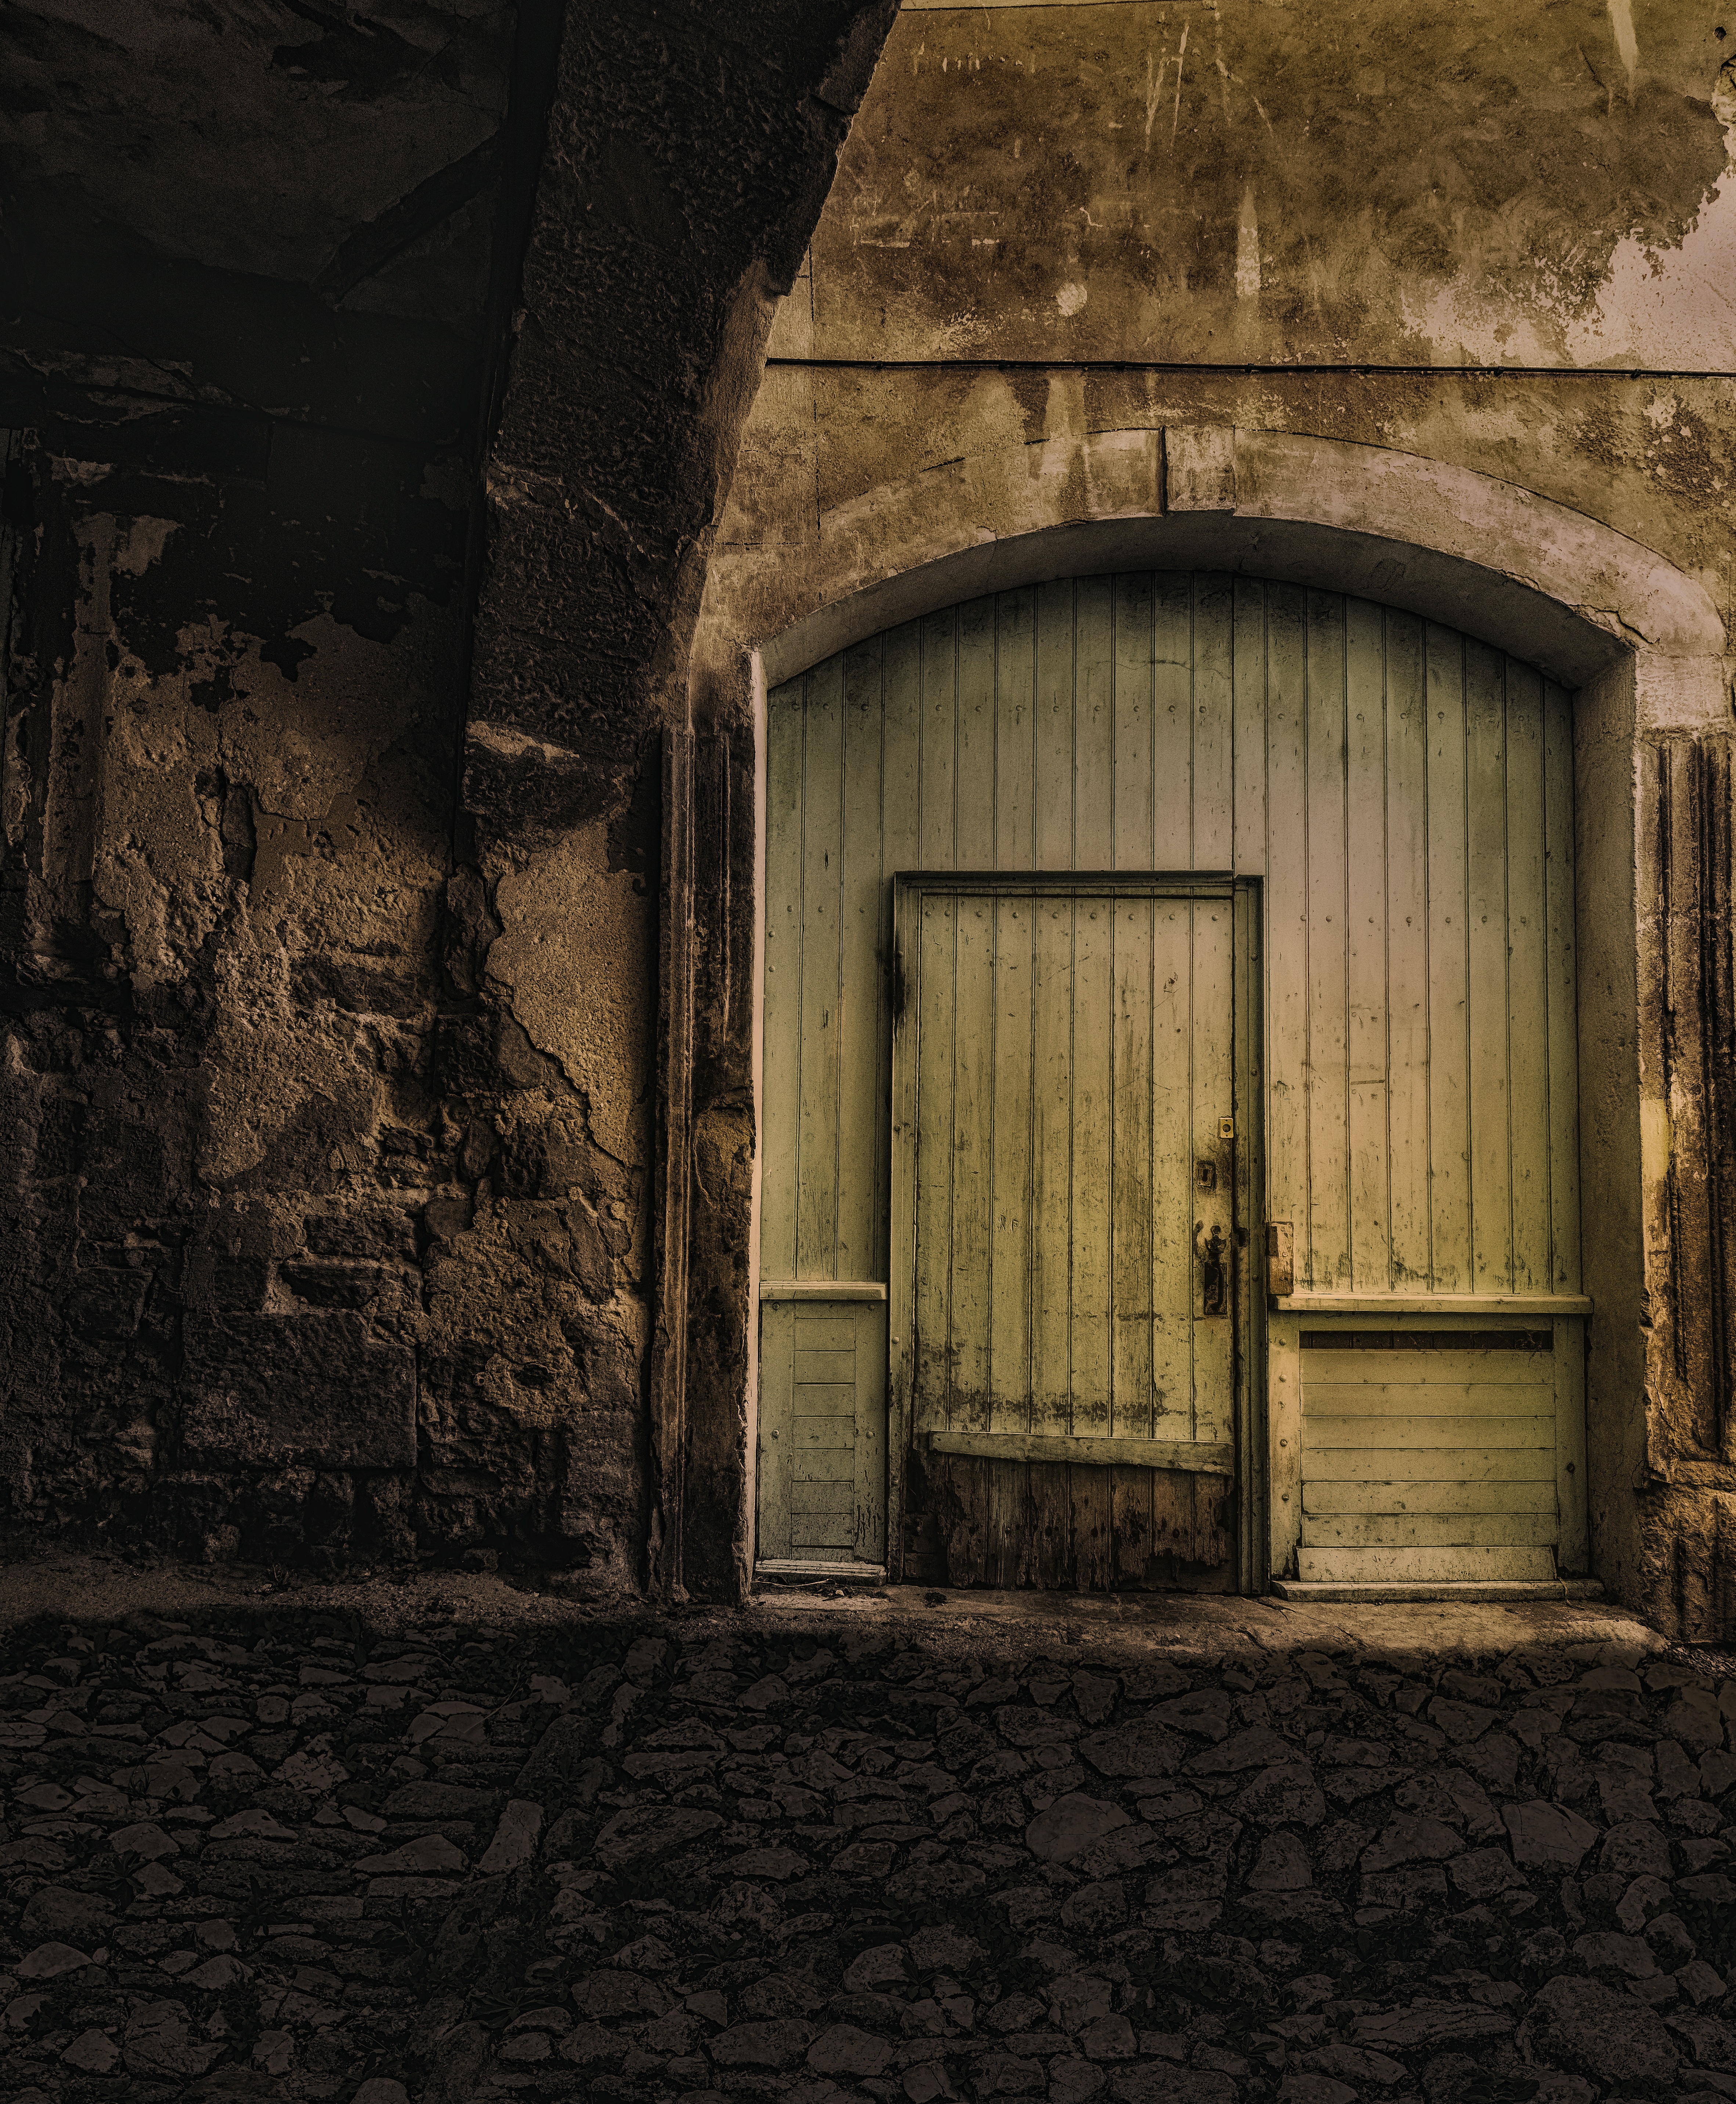
light, wood, night, house, sunlight, texture, window, wall, dark, arch, darkness, door, front door, wooden door, temple, ruins, old door, medieval village, paved street, worrying, ancient history